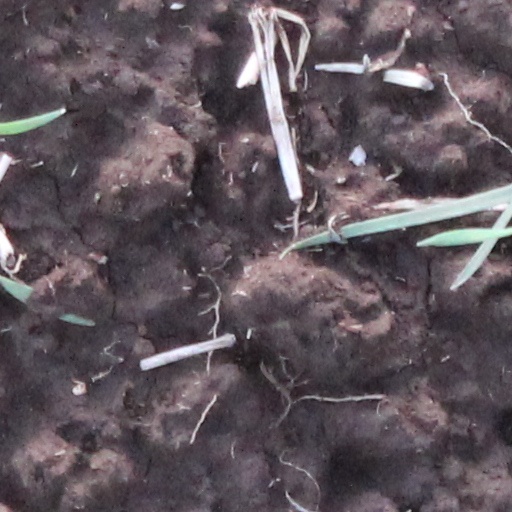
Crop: wheat